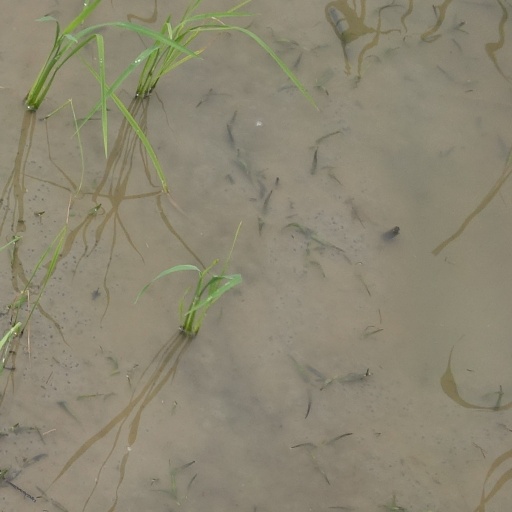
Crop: rice